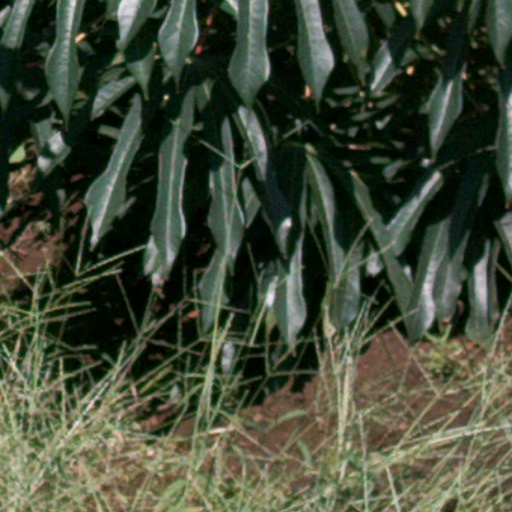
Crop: cassava